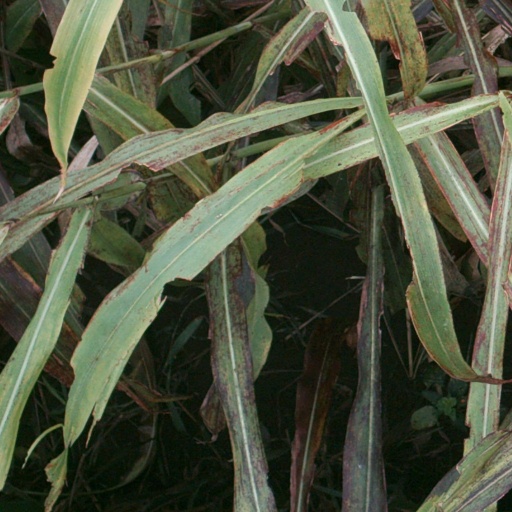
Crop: sorghum